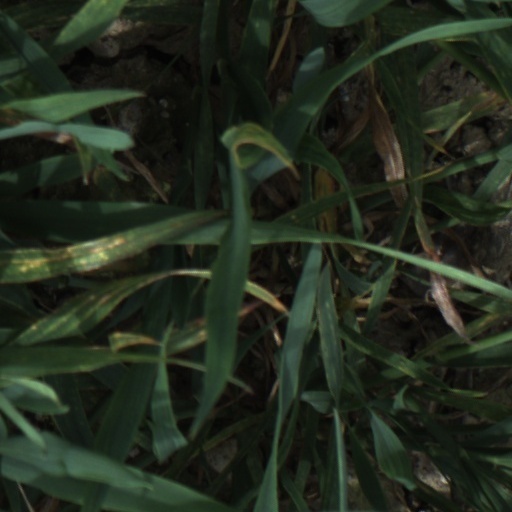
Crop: wheat